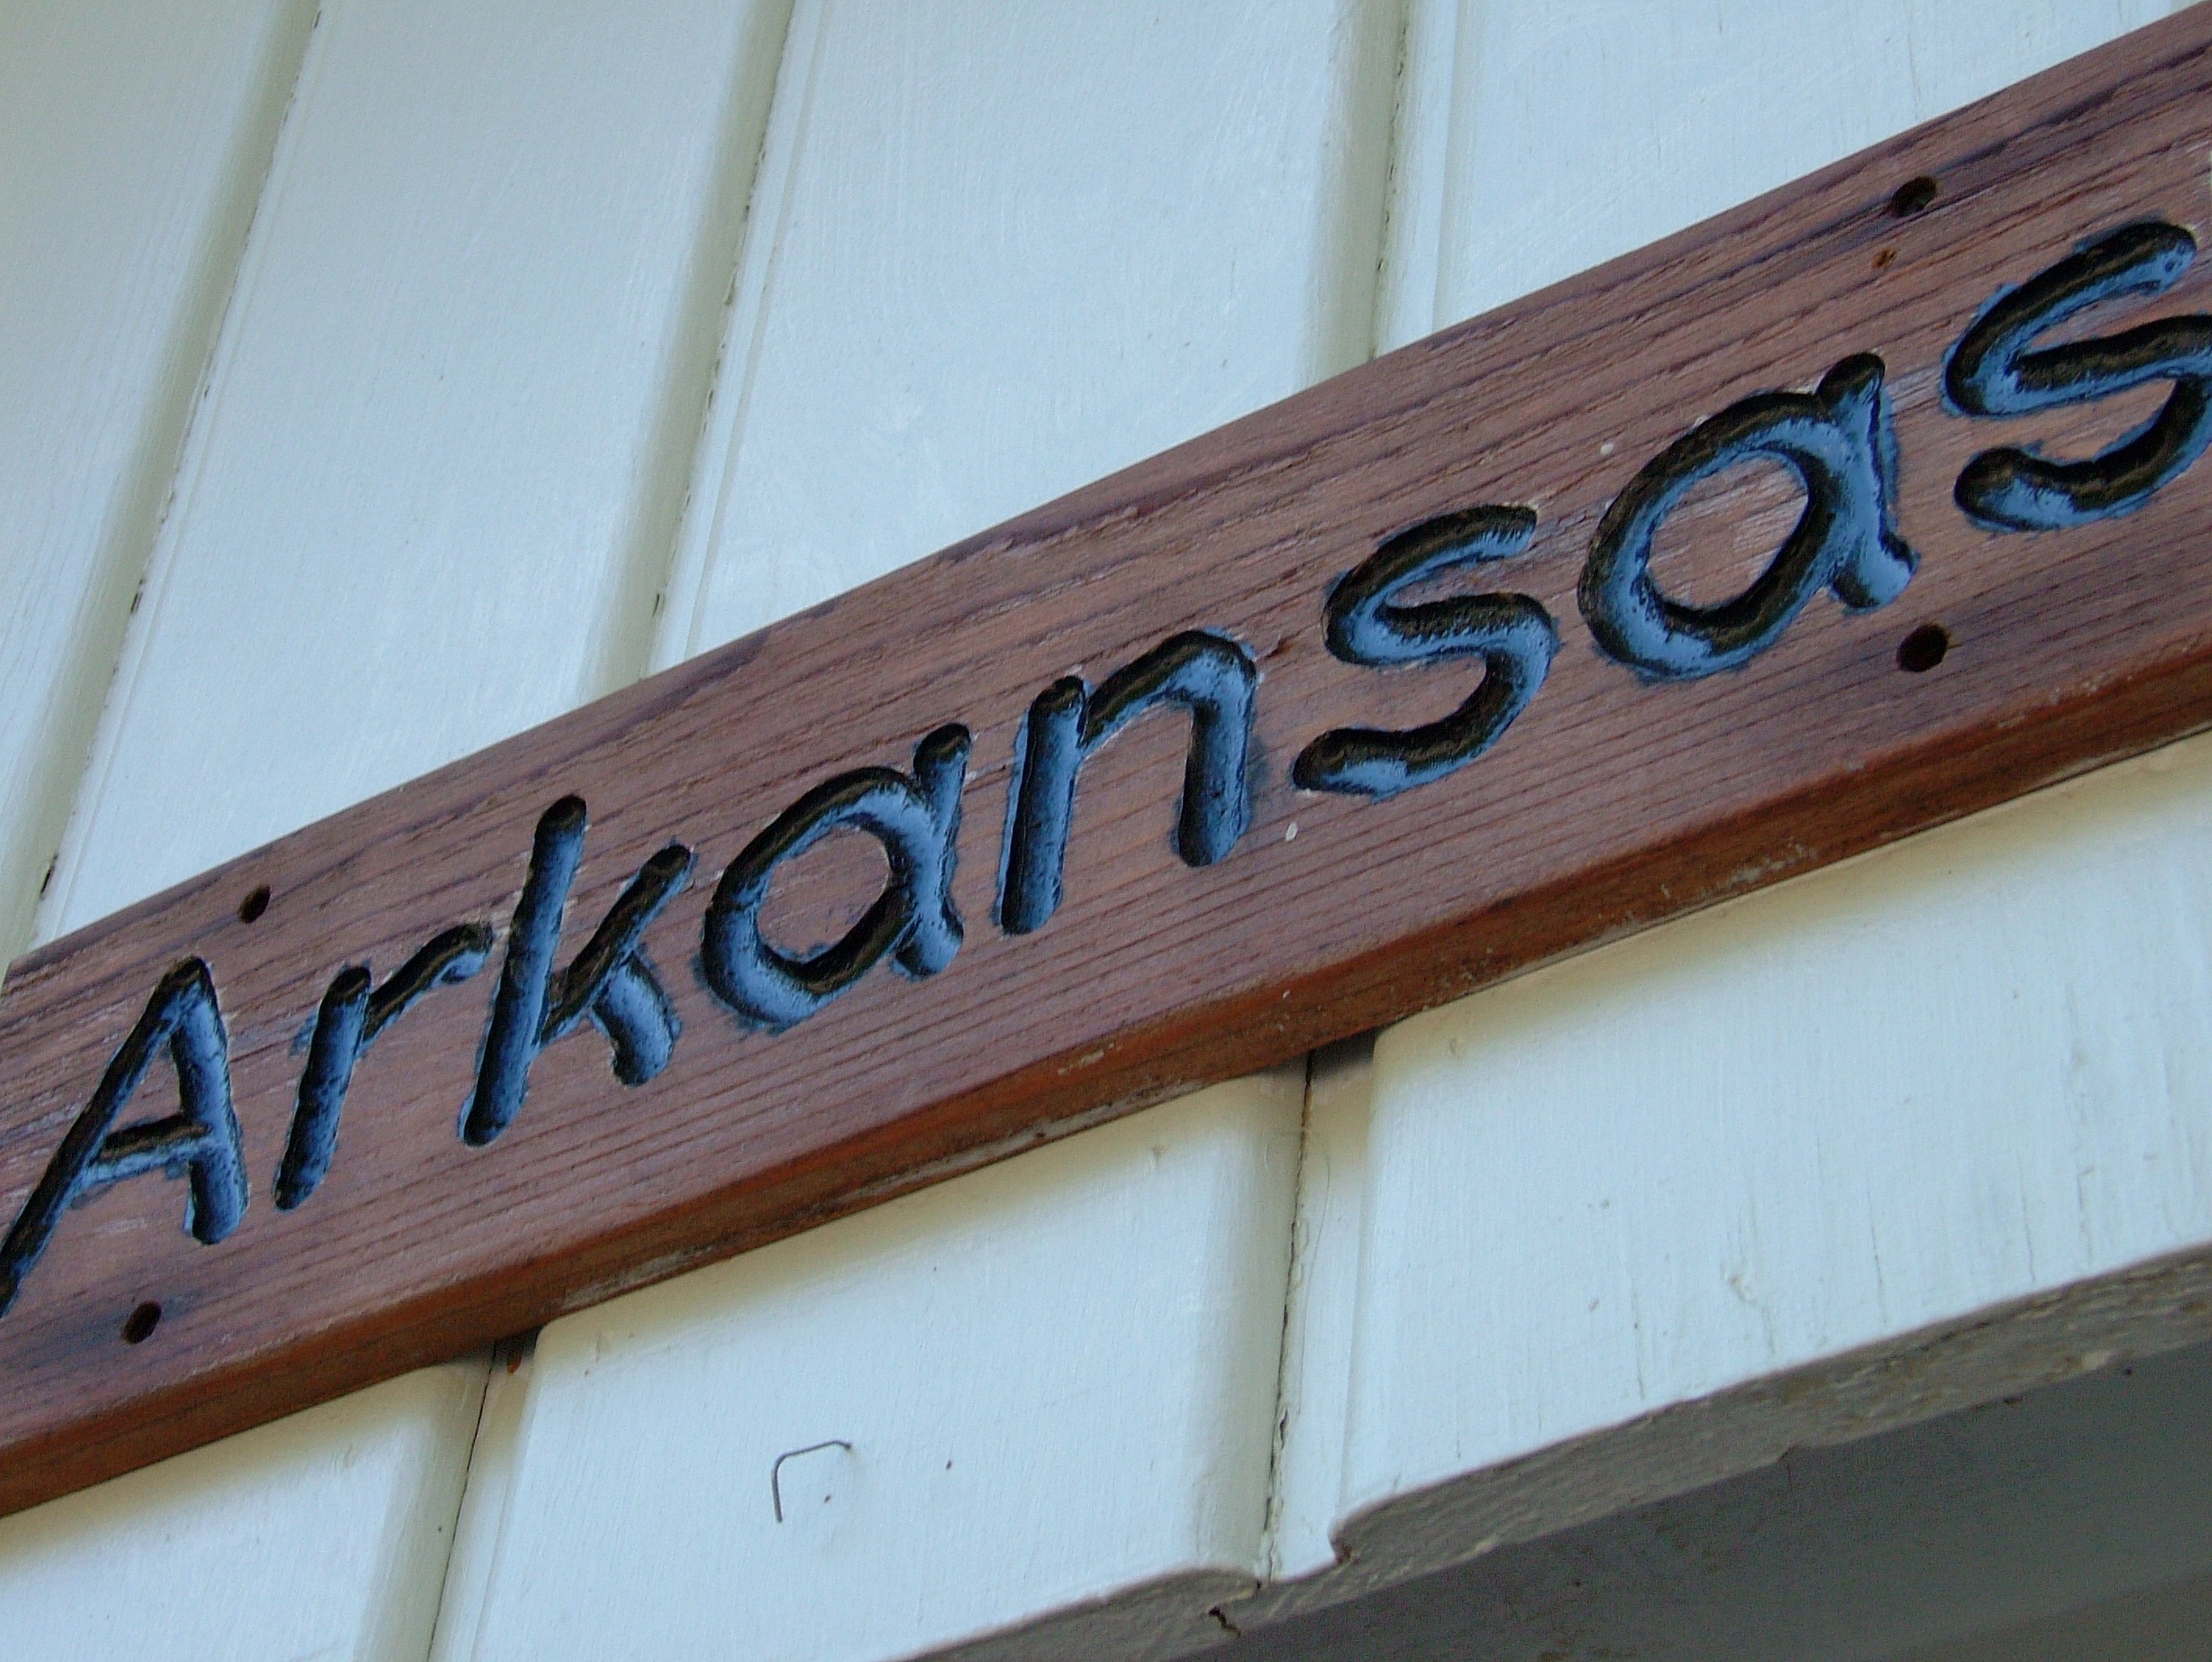
wood, number, sign, color, banner, blue, street sign, signage, wooden, shape, arkansas